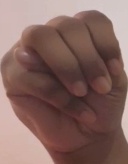
ASL sign: M